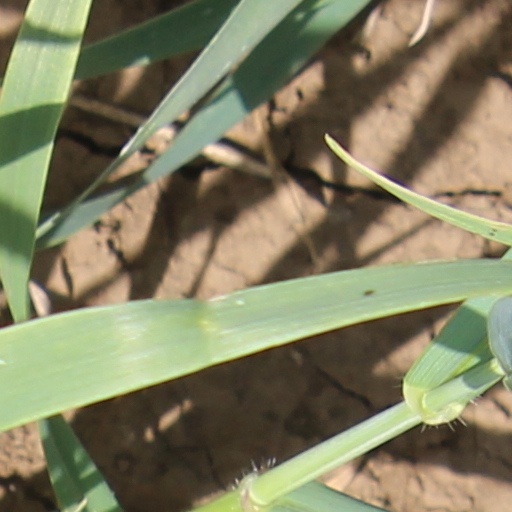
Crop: wheat